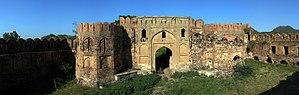
Le district d'Attock est une subdivision administrative du nord-ouest de la province du Pendjab au Pakistan. Il est constitué autour de sa capitale, Attock. Le district est entouré par les districts de Nowshera, Swabi et Haripur de la province voisine de Khyber Pakhtunkhwa au nord, le district de Rawalpindi à l'est, le district de Chakwal et Mianwali au sud, et enfin par le district de Kohat de la province de Khyber Pakhtunkhwa à l'ouest. Il a été créé en avril 1904 en divisant le district de Rawalpindi.
Attock est une ville pakistanaise du Pendjab, capitale du district d'Attock. La ville se trouve dans le corridor formé par la rivière Kaboul et les rives de l'Indus et donne son nom au district qui l'inclut. La ville se situe à 80 km à l'ouest de Rawalpindi et à 100 km à l'est de Peshawar.